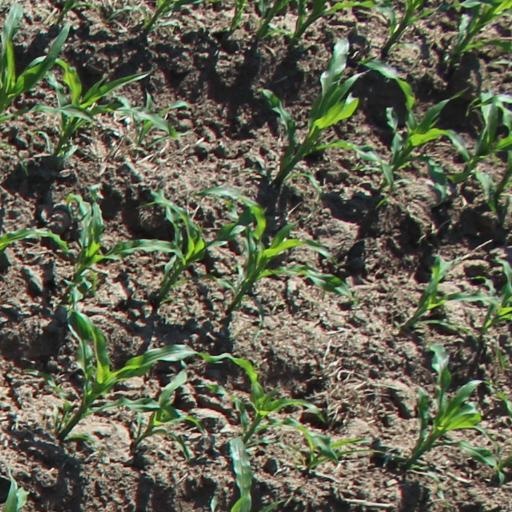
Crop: maize; corn